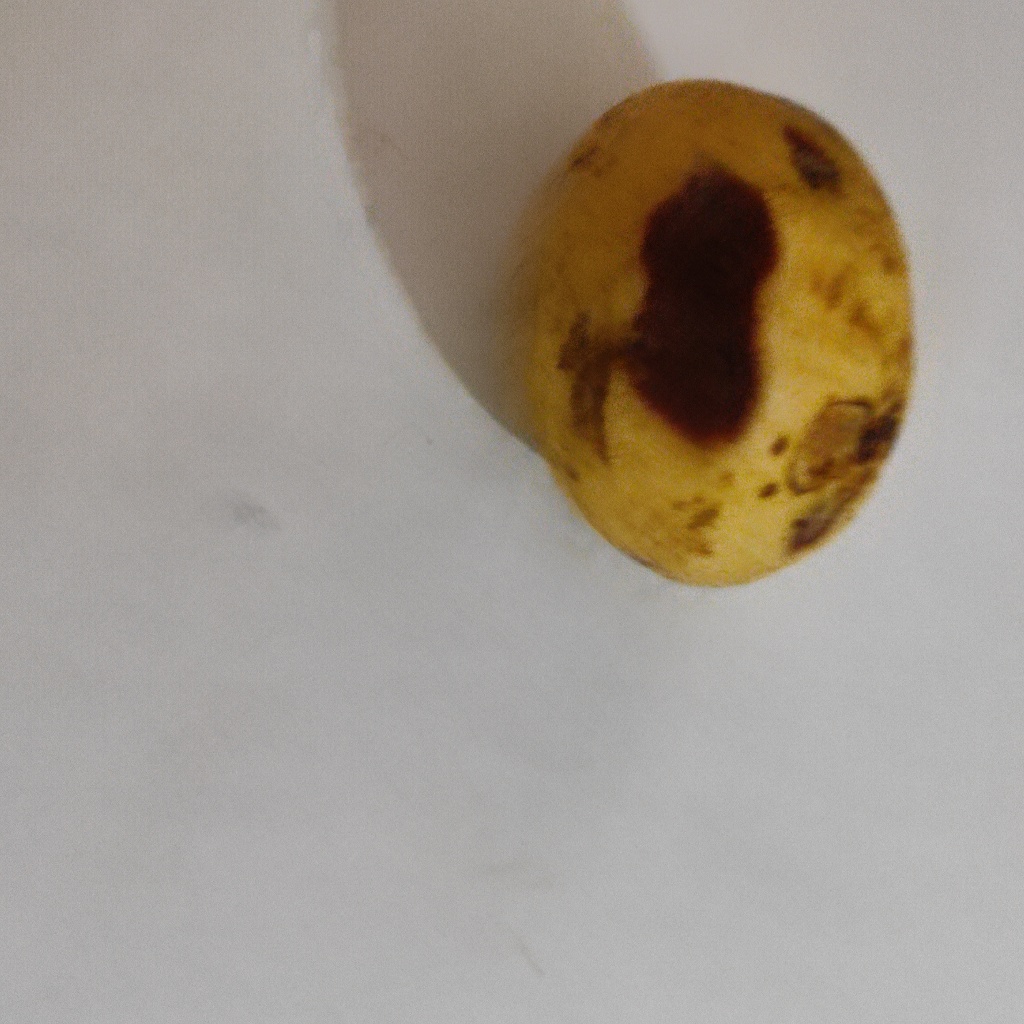
Crop: guava
Quality class: Defect